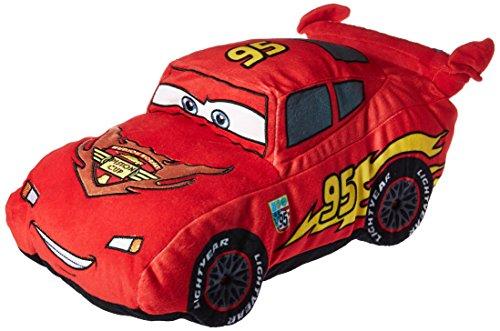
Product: Disney Pixar Cars Plush Stuffed Lightning Mcqueen Red Pillow Buddy - Kids Super Soft Polyester Microfiber, 19 inch (Official Disney Pixar Product)
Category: Toys & Games | Stuffed Animals & Plush Toys | Plush Pillows
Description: Made of 100% polyester microfiber, the Cars Lightning McQueen Pillow Pal provides great support for any child.
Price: $19.36
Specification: ProductDimensions:15x5x15inches|ItemWeight:1pounds|ShippingWeight:1pounds(Viewshippingratesandpolicies)|DomesticShipping:ItemcanbeshippedwithinU.S.|InternationalShipping:ThisitemcanbeshippedtoselectcountriesoutsideoftheU.S.LearnMore|ASIN:B001IKKS5S|Itemmodelnumber:JF28185ECD|Manufacturerrecommendedage:5-8years